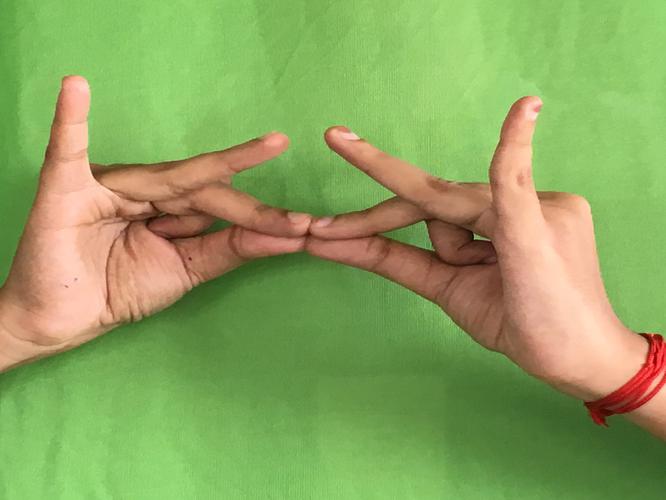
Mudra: Sakata
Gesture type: double_hand